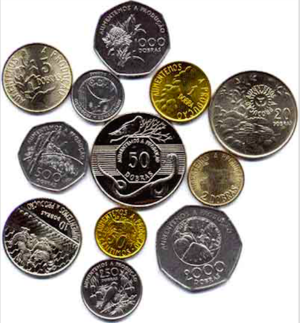
Le dobra est la devise officielle de Sao Tomé-et-Principe depuis 1977, date à laquelle il a remplacé l'escudo santoméen à parité égale.